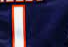
Number: 1